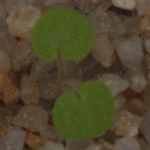
Label: smallflowered_cranesbill